Early Caliphate navy

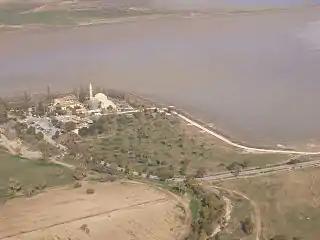
Sultan Tekke mosque built near Umm Haram tomb

Similar to the eastern theater, the shipyards and harbours of Syrian coasts were mostly relative intact due to relatively peaceful conquests of the caliphate. Mu'awiya initiated the Arab naval campaigns against the Byzantines in the eastern Mediterranean, requisitioning the harbors within Syrian coasts. Not only absorbing them, the caliphate also founded new maritime installations—arsenals and naval centers—along their maritime possessions in, as Mu'awiya moved and ordered Caliphate engineer crews from eastern theater (Azd Omani Arabs according to Hossain while Hourani said they are Persian engineers that has been subdued by the caliphate) to repair existing ships, which seems abandoned after Battle of Yarmouk, since commanders of Jund al Sham that involved early land campaign veterans such as Mu'awiyah ibn Abi Sufyan, Ubadah ibn al-Samit, Sufyan ibn 'Awf, Abdullah ibn Qays, Uthman ibn Abi al-As, Abdullah ibn, Sa'd, Busr ibn Abi Artat, and others, were aware of the strategic importance of the coastal frontiers of their territories along the Mediterranean. The following harbours and port cities acquired by the Muslims are: